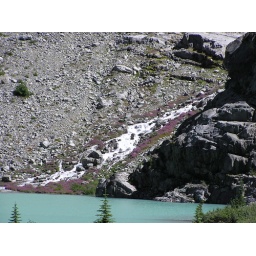
I loved how the fireweed was sprouted in the rocks where the water was running off!